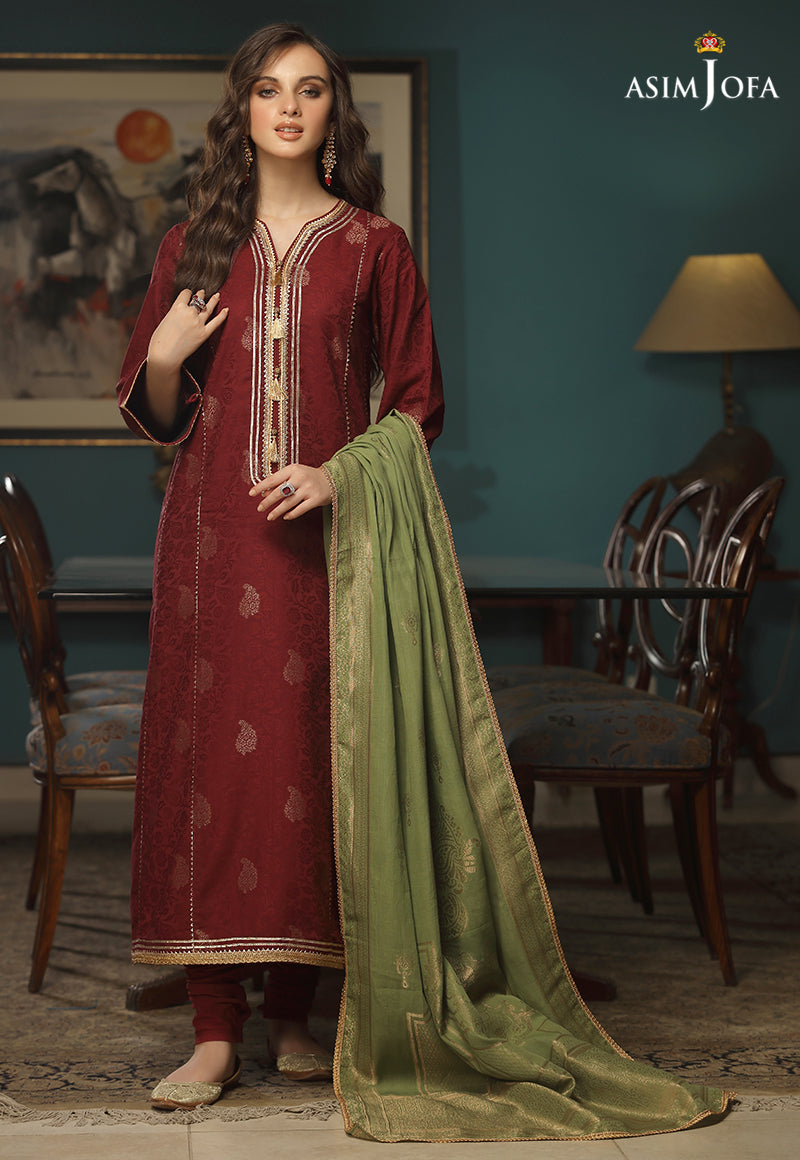
burgundy green embroidered salwar suit